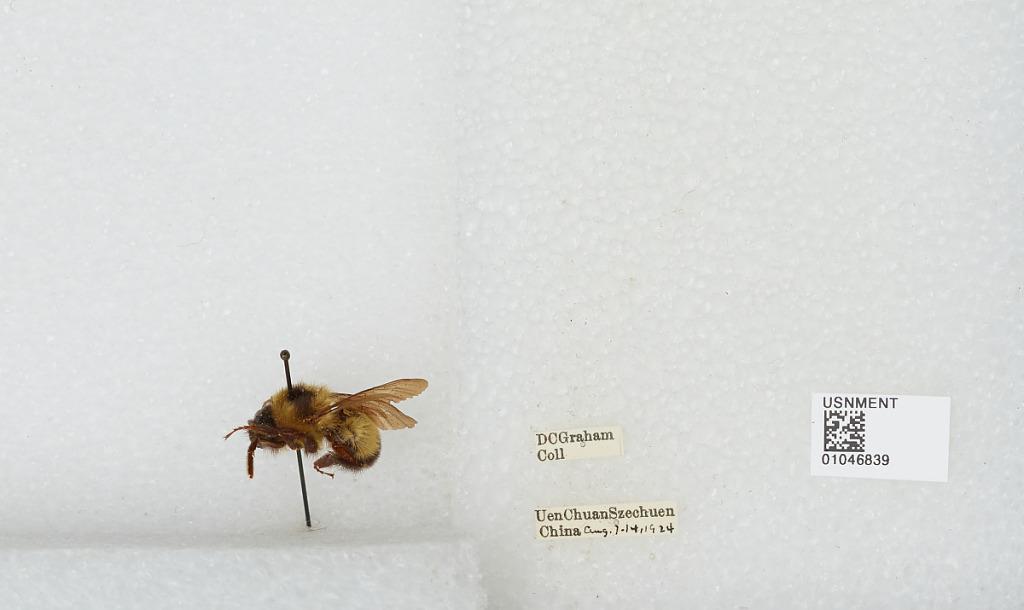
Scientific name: Bombus sp.
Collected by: D. Graham
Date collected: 1924-8-7
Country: China
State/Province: Sichuan
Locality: Wenchuan